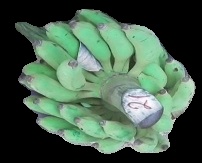
Variety: elakki-bale
Grade: grade3